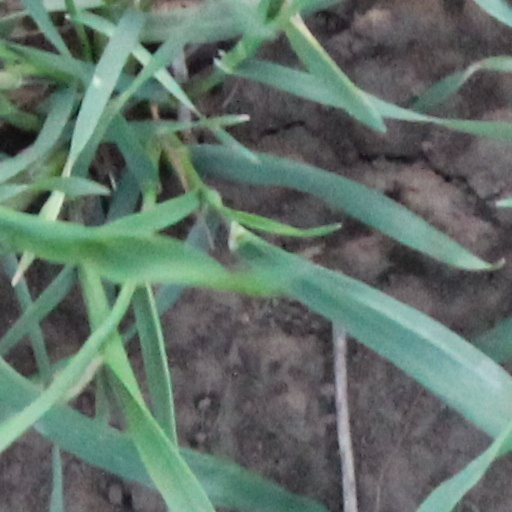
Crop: wheat